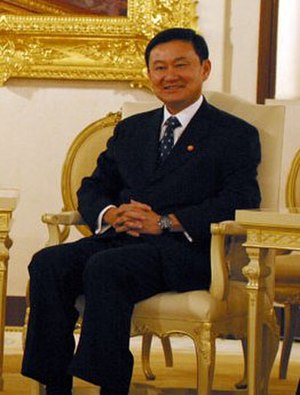
Thailands militærkup 2006 / Krisens oprindelse
Thaksin Shinawatra
Thailands militærkup i 2006 var resultatet af en serie af begivenheder, der havde til formål at afslutte den kontroversielle premierminister Thaksin Shinawatras politiske karriere.